Culdcept Second

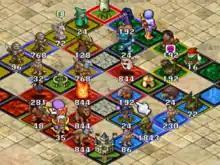
The game board in "Culdcept Second Expansion", in this case full of monsters with their toll displayed beneath them.

The Goddess Culdra foresees that a powerful Cepter known as Geminigh will gain nearly infinite power, destroying all of creation. She sends Goligan, a talking cane who is her messenger, from her original world, Ruedo, to the player's world, in order to track down the Cepter who will become Geminigh and stop them. However, Goligan is unsuccessful, until he meets the player, in the form of a customized avatar. Sensing that the player has great power, Goligan teams up with them in order to track down the evil Cepter, stop them, and save the universe from destruction.